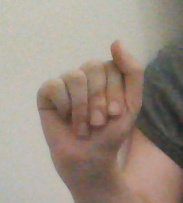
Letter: saad